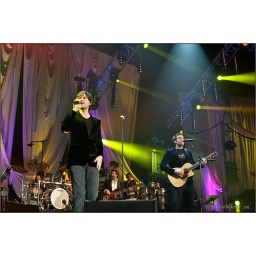
TV registratie van de Top 2000 in Concert - editie 2009Heineken Music Hall AmsterdamRadio 2 en Ned. 3 - NPS